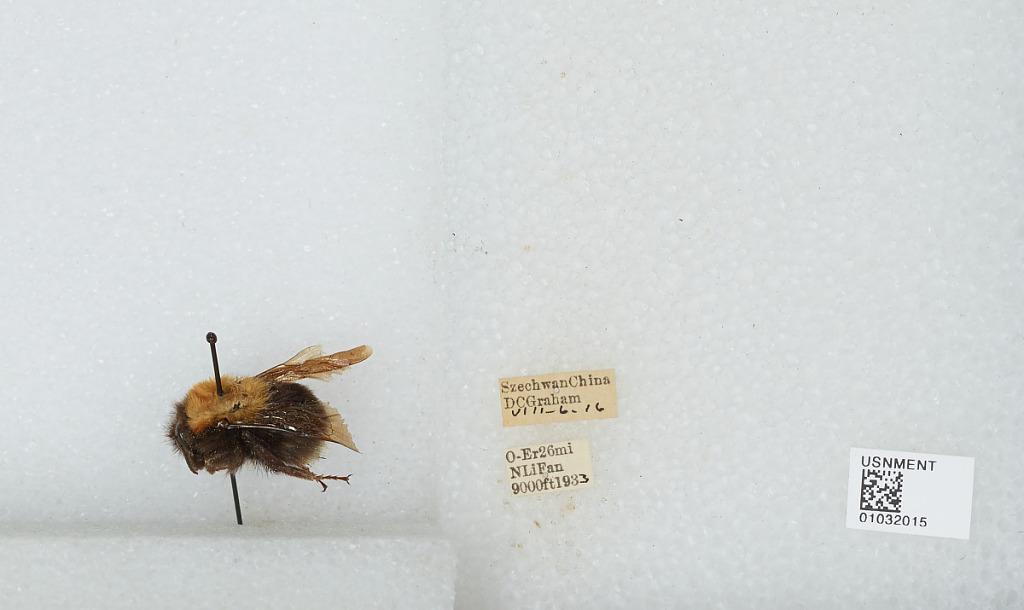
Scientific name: Bombus sp.
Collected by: D. Graham
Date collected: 1933-8-6
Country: China
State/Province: Sichuan
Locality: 0-Er 26 mi N Li Fan